Ludovic Bource

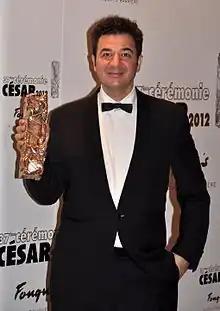
Bource at the 37th César Awards

Ludovic Bource (born 19 August 1970 in Pontivy) is a French composer best known for his work in film scoring. He rose to international critical acclaim in 2011 for composing the Golden Globe- and Academy Award-winning score for "The Artist".